Paramount Theatre (Asbury Park, New Jersey)

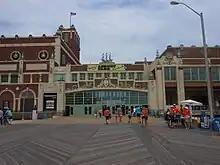
Asbury Park Grand Arcade between Paramount Theatre and Convention Hall.

The completion of the third Madison Square Garden in New York, and the approval of Atlantic City's new Convention Hall, put Hetrick under considerable pressure to construct a similar venue for Asbury Park. "While we have hesitated, Atlantic City has added $100,000,000 in valuations," he told the Asbury Park Press. "While the Traymores and Breakers and other imposing structures have been built over a period of 25 years, we can show only the Monterey, the Berkeley-Carteret, the Asbury-Carlton and the Palace (referring to four then-new seasonal hotels in the resort city)."